Chris Barnes (musician)

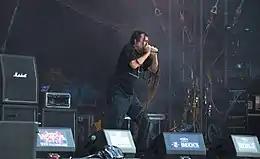
Barnes with Six Feet Under at Wacken Open Air 2012

Will Hodgkinson of The Times said that Barnes "took metal vocals from the scary to the ridiculous," and his tone has been favorably described as "hideous." On early Cannibal Corpse releases, he employed a thrash metal vocal style, which Alex Webster called "a different type of death metal singing," and compared to the likes of Kreator and The Accused. By the band's second album Butchered at Birth, his vocals were drastically lower. Barnes has stated that he developed his guttural vocal style as an attempt to blend into the music, or "become another instrument", as the band composed increasingly darker and more aggressive songs. Many within the death metal scene believe Barnes to be among the first to employ the deeper guttural style in their growls, along with Chuck Schuldiner.